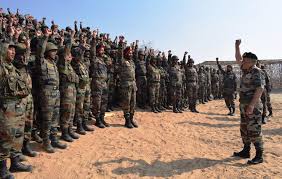
Label: Air Defense